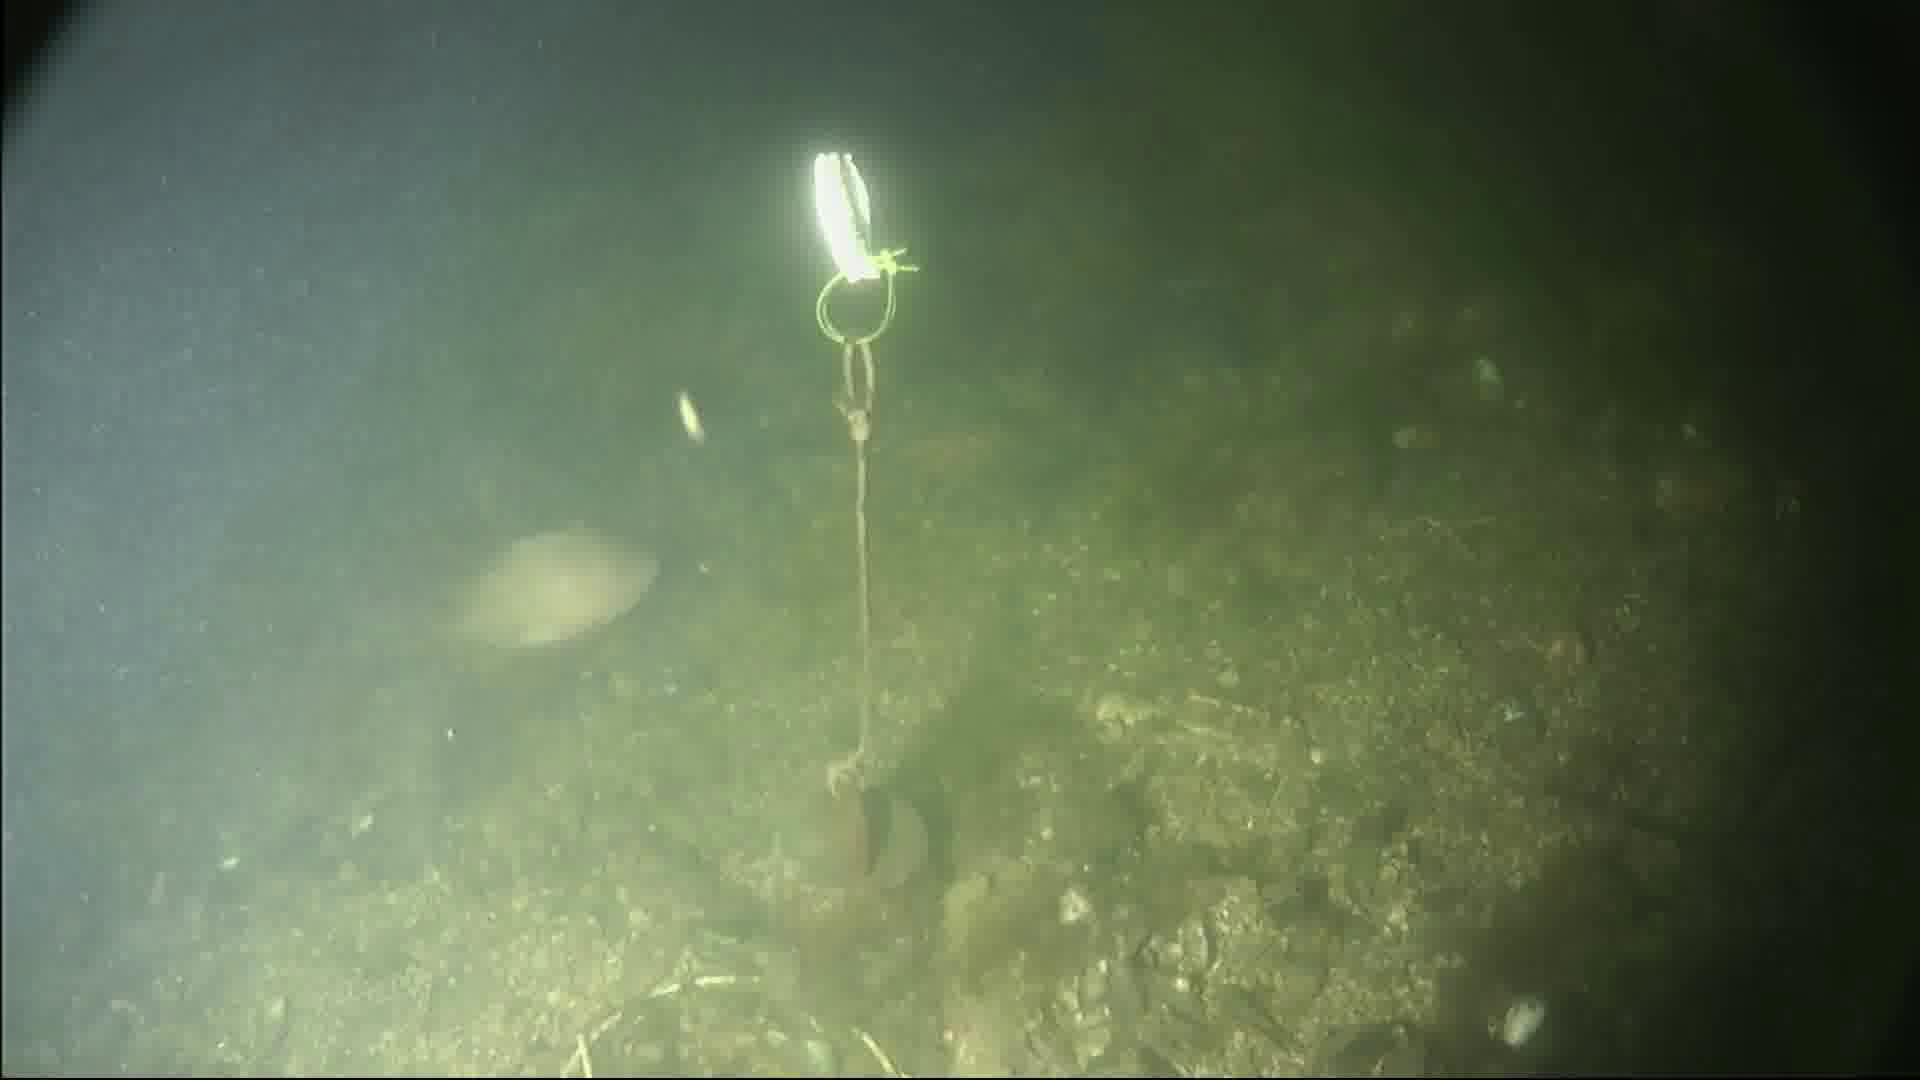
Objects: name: fish